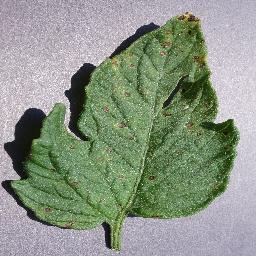
Label: Tomato___Septoria_leaf_spot